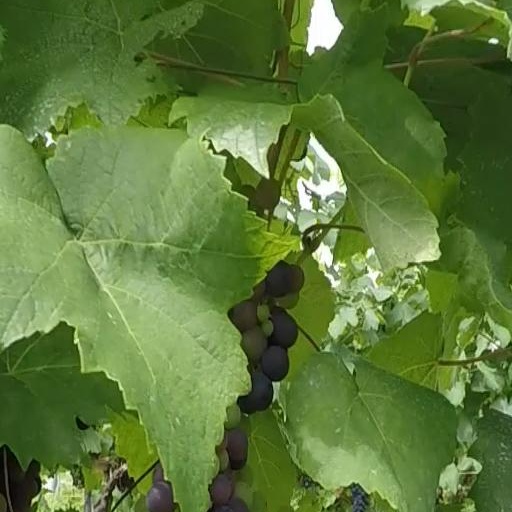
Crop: grape